Nonnenstein

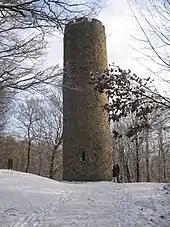
The viewing tower on the Nonnenstein

Nonnenstein is also the name of a 14-metre-high observation tower on the hill (officially: "Aussichtsturm auf dem Nonnenstein" or "Viewing Tower on the Nonnenstein"). The tower was erected in 1897 as an Emperor William Tower. The Nonnenstein lies exactly on the boundary between the counties of Minden-Lübbecke and Herford. Originally it was lower; at the end of the 20th century the tower was raised in height due to the increased height of the trees. There is a stylised depiction of the observation tower on the Nonnenstein on the coat of arms of Rödinghausen.